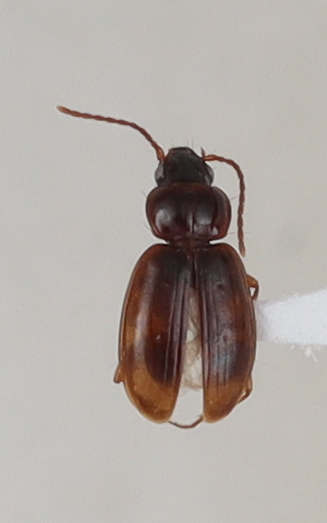
Scientific name: Trechus obtusus
Plot: 14
Trap: S
Collected: 20210713